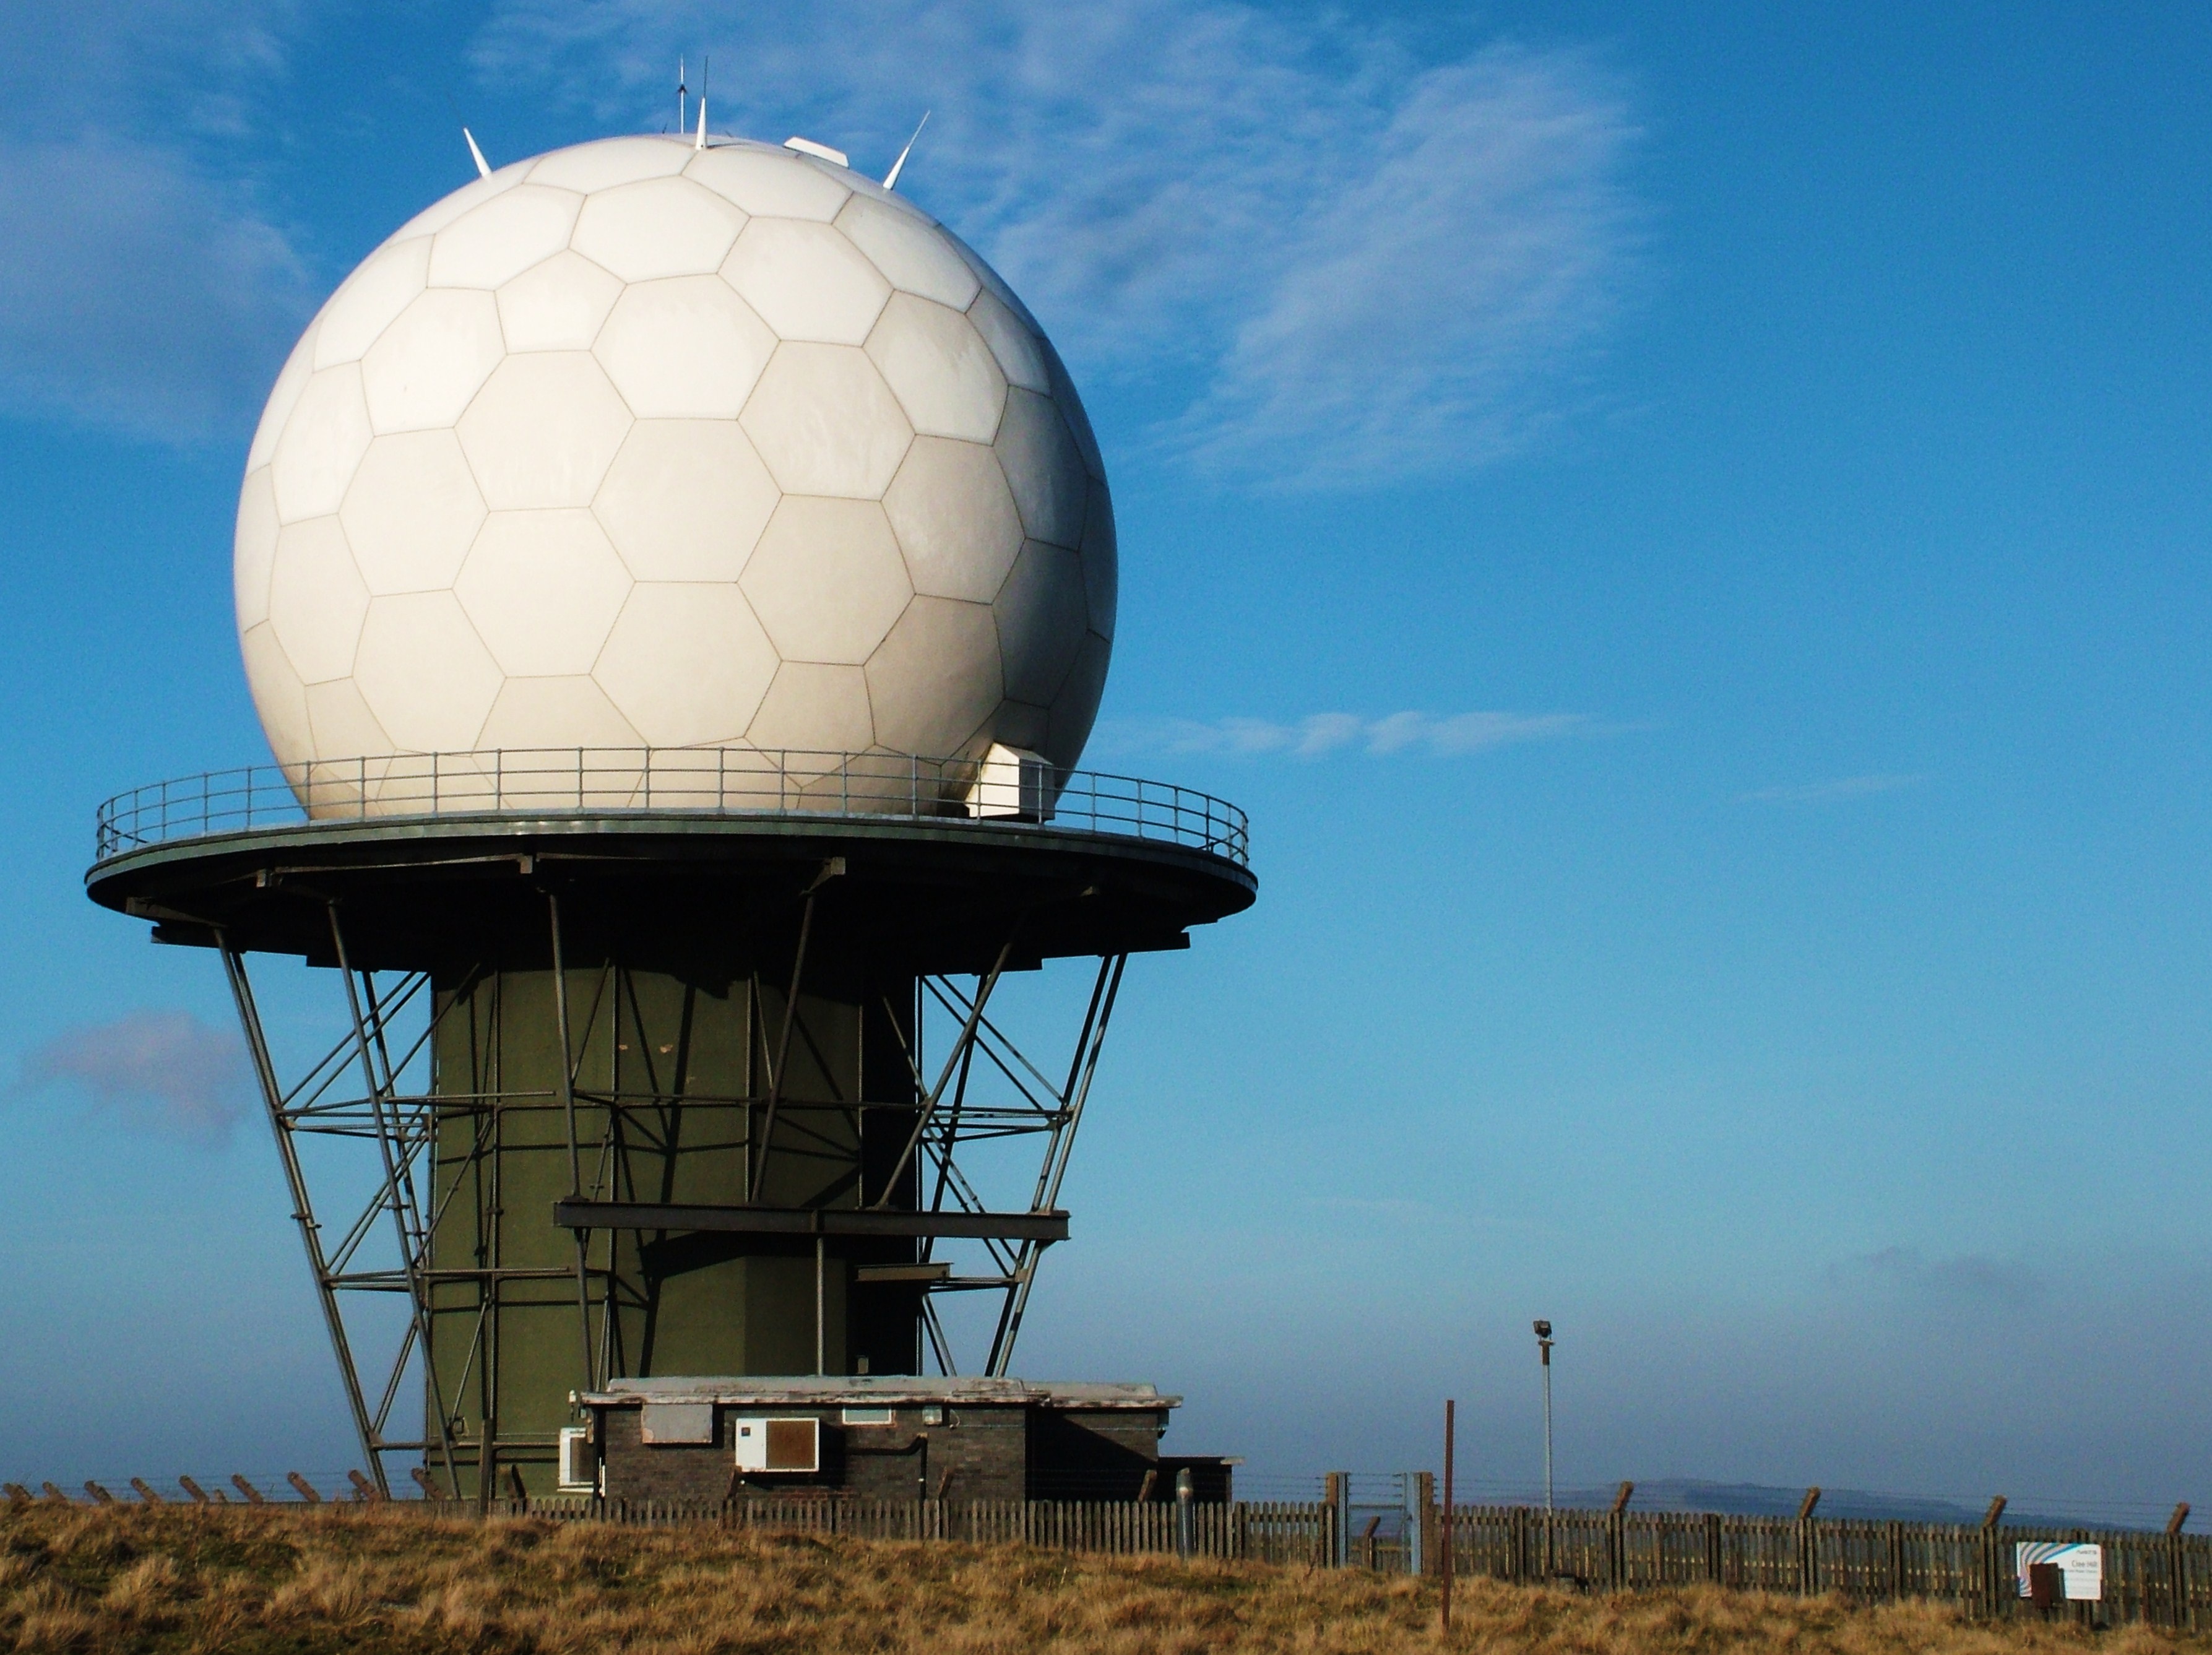
countryside, hill, building, country, europe, rural, green, high, tower, blue, summit, radio, observatory, energy, uk, england, derelict, shropshire, united, kingdom, mine, quarry, nobody, transmitter, radio telescope, atmosphere of earth, clee